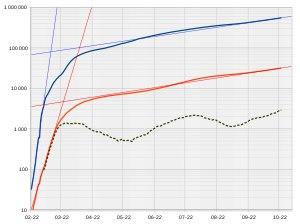
La pandémie de Covid-19 en Iran a été officiellement admise le 19 février 2020. Bien que des cas précédemment suspectés de coronavirus aient été signalés en Iran, tous ont été rejetés par le ministère iranien de la Santé.